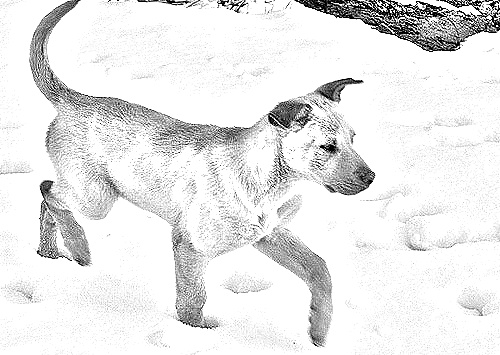
Portrait style: Sketch Portrait